Nickel superoxide dismutase

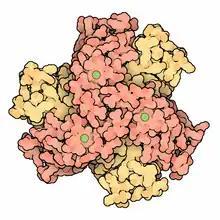
Structure of Streptomyces Ni superoxide dismutase hexamer

Nickel superoxide dismutase (Ni-SOD) is a metalloenzyme that, like the other superoxide dismutases, protects cells from oxidative damage by catalyzing the disproportionation of the cytotoxic superoxide radical (O) to hydrogen peroxide and molecular oxygen. Superoxide is a reactive oxygen species that is produced in large amounts during photosynthesis and aerobic cellular respiration. The equation for the disproportionation of superoxide is shown below: